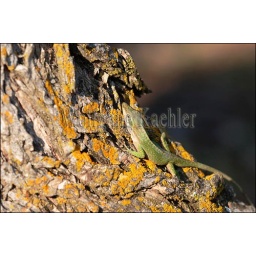
Usa, texas, hill country near hunt, green anole on tree